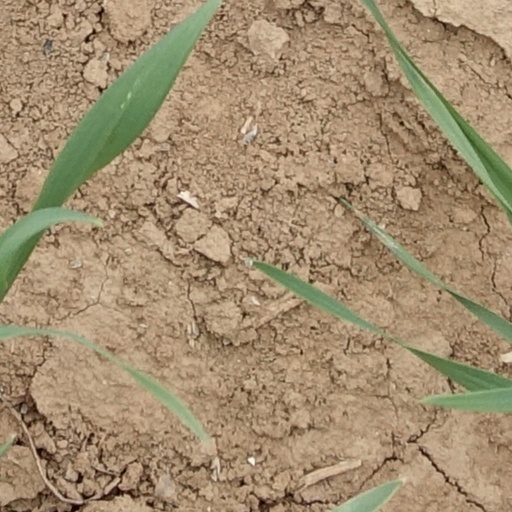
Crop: wheat